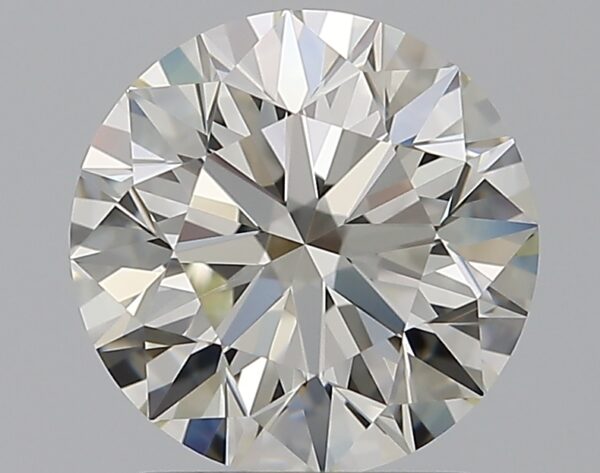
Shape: round
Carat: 1.6
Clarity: VVS1
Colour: J
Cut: EX
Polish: EX
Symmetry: EX
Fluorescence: N
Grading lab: GIA
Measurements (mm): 7.4 x 7.44 x 4.67